Siming, Xiamen

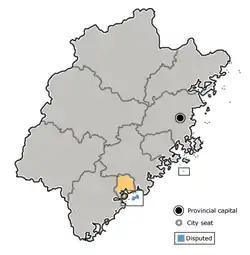
Yundang Lake

Siming District is an urban district of the city of Xiamen, Fujian province, China. It includes the territory of the old town of Xiamen and the government offices of the modern sub-provincial city.